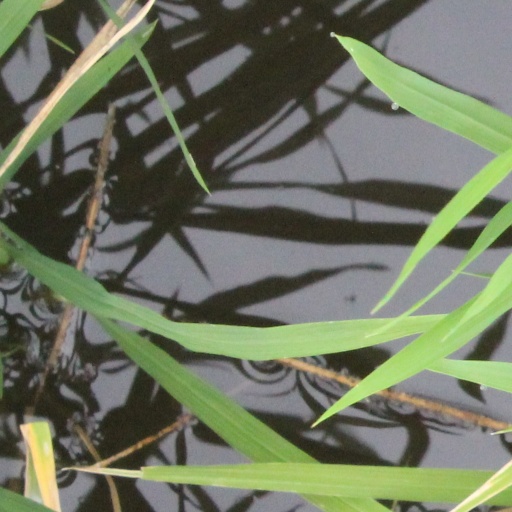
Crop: rice